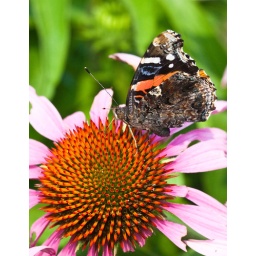
There was almost as much butterfly activity in the gardens around Springton Manor as there was in the butterfly house and the light was better.